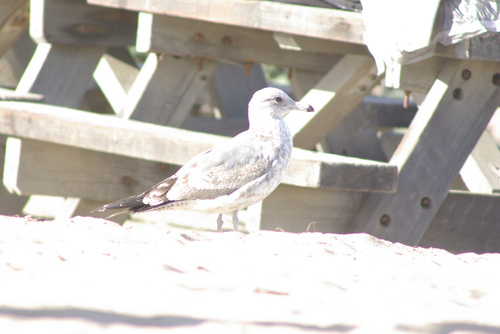
a smal bird with gray outer and inner rectrices, and a long bill with gray tip.
a medium sized bird, the bill is long and pointed, and the head is small in comparison to the body.
this grey bird has black tail-feathers and a grey bill that is tipped with black.
the bird has a grey overall color with some streaks of black in its retrices.
this is a grey bird with black on the tips of its wings and a long pointy beak.
this particular bird has a white body with patches of gray on the secondaries
this bird has wings that are gray and has a long bill
this bird has wings that are white and has a black tail
this bird is light grey and white with a long, slender bill.
this bird has wings that are grey and has a black tipped bill
Species: California Gull